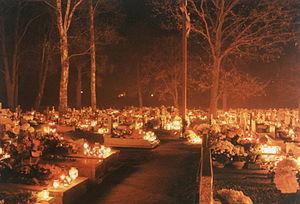
Cimetière en Pologne, lors de la Toussaint. Un cimetière à la Toussaint en Pologne. Polski: Cmentarz w dniu Wszystkich Świętych. Wszystkich Świętych - palące się znicze na cmentarzu przypominają o zmarłych (1 listopada). 中文: 波兰諸圣节. Norsk bokmål: Den kristne høytiden Allehelgensaften markeres ofte med levende lys på gravene til avdøde slektninger. Bildet viser allehelgensaften på en kirkegård i Polen. Den kristne høytiden Allehelgensdag markeres ofte med levende lys på gravene til avdøde slektninger. Bildet viser allehelgensaften på en kirkegård i Polen. Čeština: Hřbitov na Všechny svaté (Polsko). Esperanto: Pola tombejo en Ĉiuj Sanktuloj. Lietuvių: Deginamos žvakelės ant kapų. Simple
La fête des morts est un rituel pratiqué dans de nombreuses cultures et religions qui consacre souvent un ou plusieurs jours fériés à la commémoration des défunts.